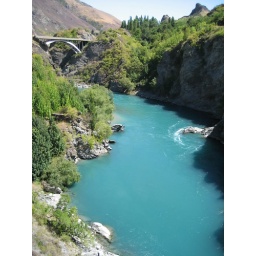
bridge over terquoise water